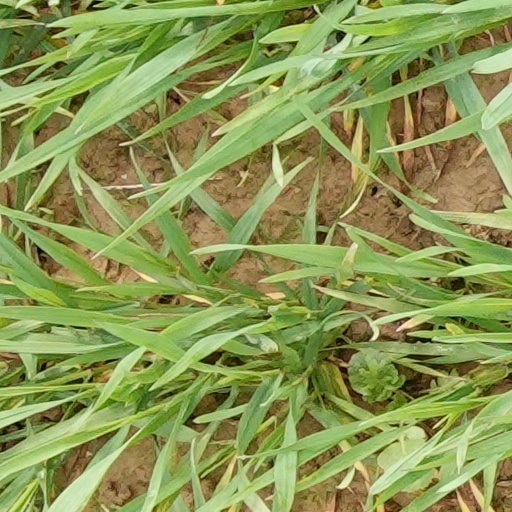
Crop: wheat